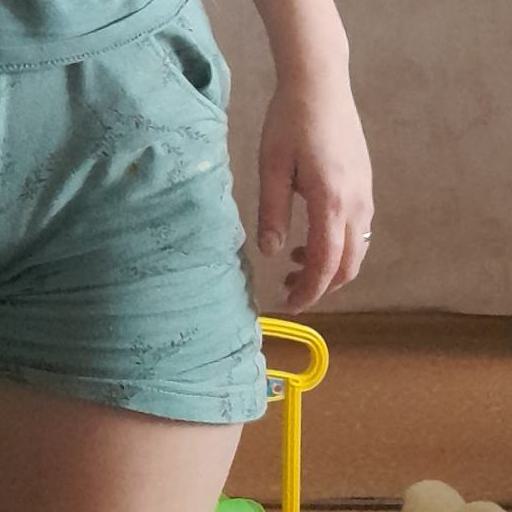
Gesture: no_gesture